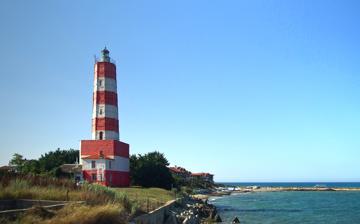
Building: Shabla Lighthouse
Country: Unknown
Year built: 1856
Lighthouse Shabla Lighthouse Location Shabla Dobrich Province Bulgaria Coordinates 43°32′25.1″N 28°36′25.2″E / 43.540306°N 28.607000°E / 43.540306; 28.607000 Tower Constructed 1856 Construction limestone tower Height 36 metres (118 ft) Shape octagonal tower with balcony and lantern on a 3-story basement Markings basement and tower painted with white and red horizontal bands Light Focal height 32 metres (105 ft) Range 14 nautical miles (26 km; 16 mi) Characteristic Fl (3) W 20s. The Shabla Lighthouse ( Bulgarian : Шабленски фар ) is a lighthouse located 5 kilometres east of the town of Shabla , Dobrich Province ; in Bulgaria . The lighthouse was built in 1856 by the Ottoman Empire and is the oldest lighthouse in Bulgaria. The lighthouse is located at the easternmost point of Bulgaria . See also List of lighthouses in Bulgaria References Wikimedia Commons has media related to Shabla Lighthouse .